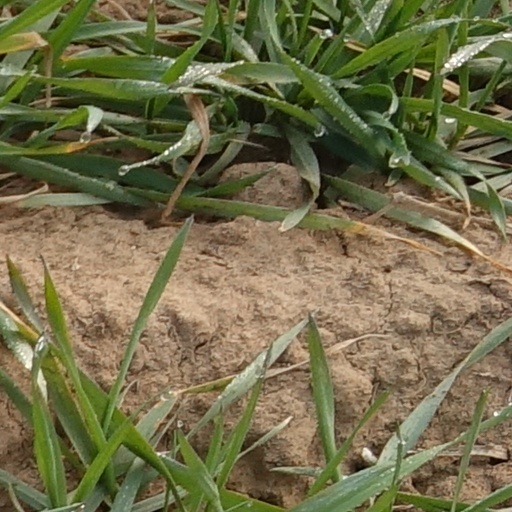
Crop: wheat